Tajikistani Civil War

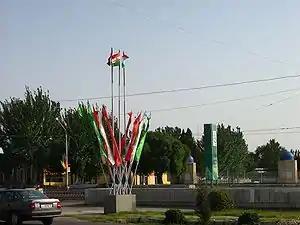
Holiday flags in Khujand in 2007 in honour of 'Day of National Unity', declared a work-free holiday in 1998.

There were numerous causes of the civil war in Tajikistan, such as economic hardship, communal way of life of Tajiki people and their high religiosity. Under Soviet President Mikhail Gorbachev's 'Perestroika' policies, a Muslim-Democratic movement began to emerge in Tajiki SSR. The backbone of opposition were Party of Tajikistan Muslim Resurrection, Democratic Party of Tajikistan and some other movements. The fight between the former communist elite and opposition shifted from the political sphere to an ethnic and clan based one.